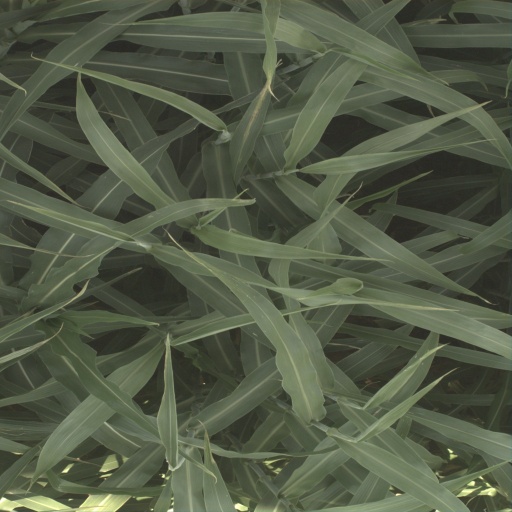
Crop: sorghum